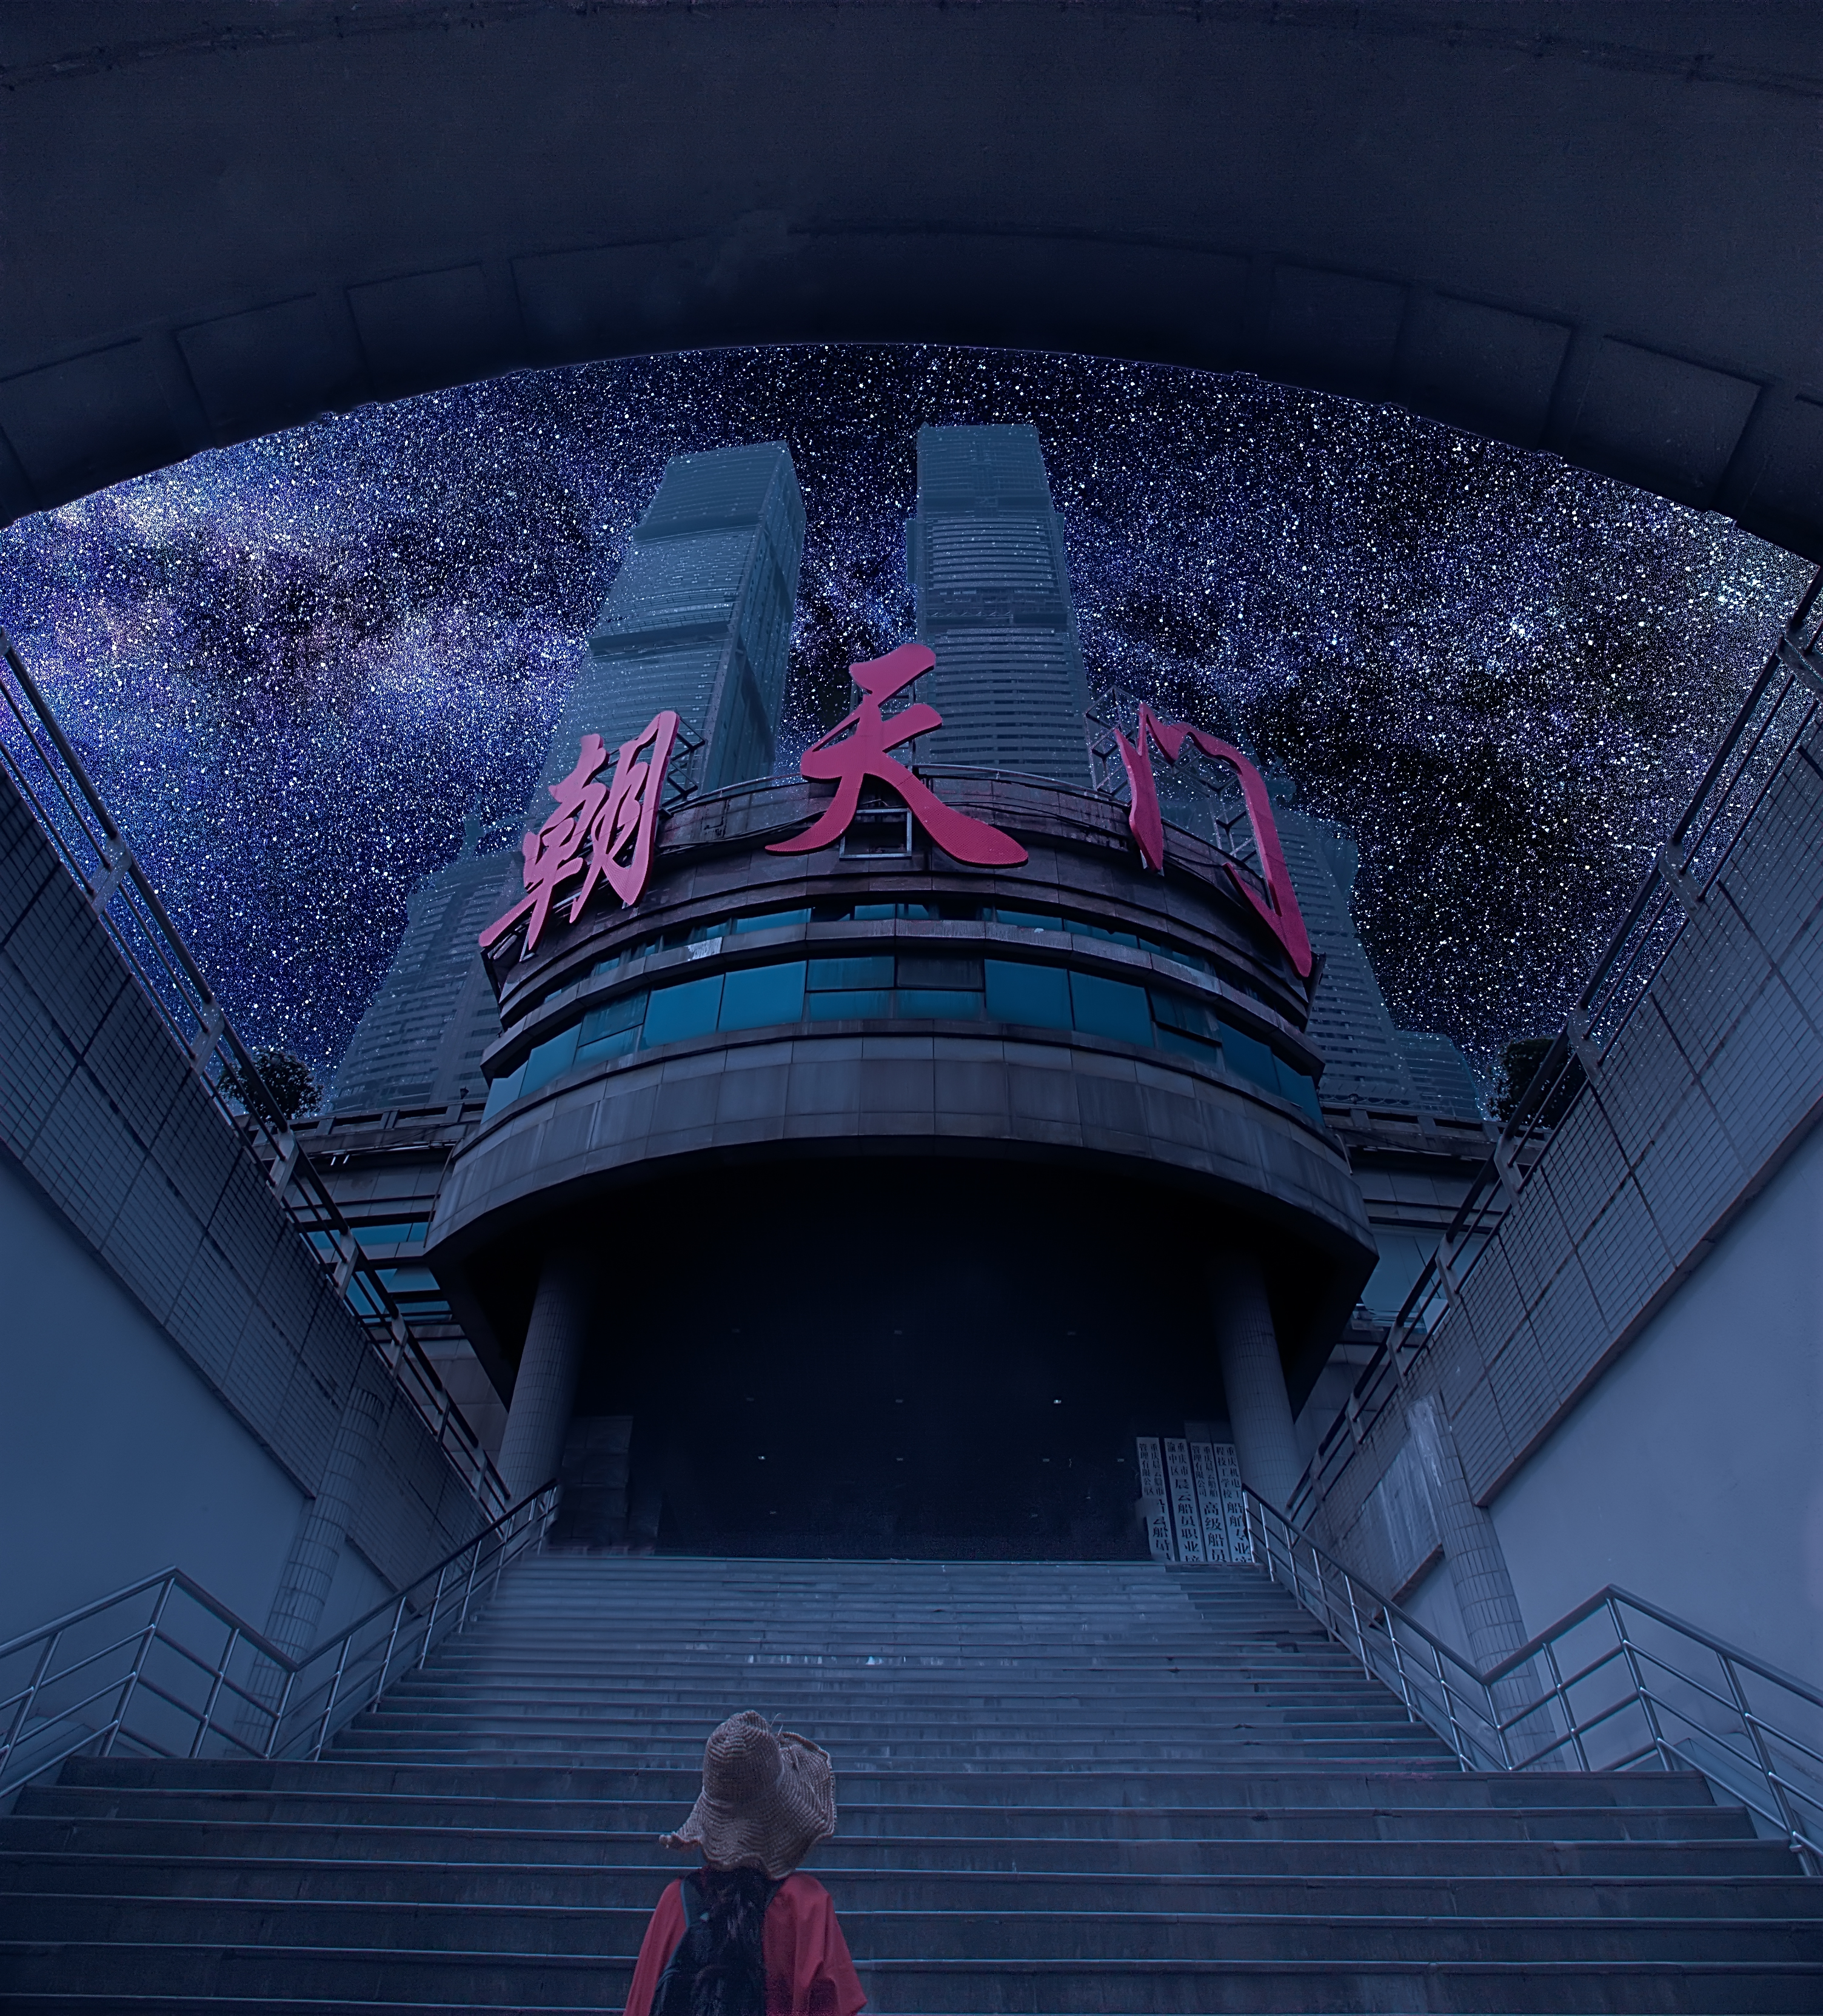
ChaoTianMen, world, naval architecture, grey, flash photography, building, red, stairs, symmetry, city, magenta, electric blue, facade, space, sky, darkness, automotive design, winter, travel, night, headquarters, daylighting, pattern, pedestrian, glass, stadium, sport venue, tourist attraction, fixed link